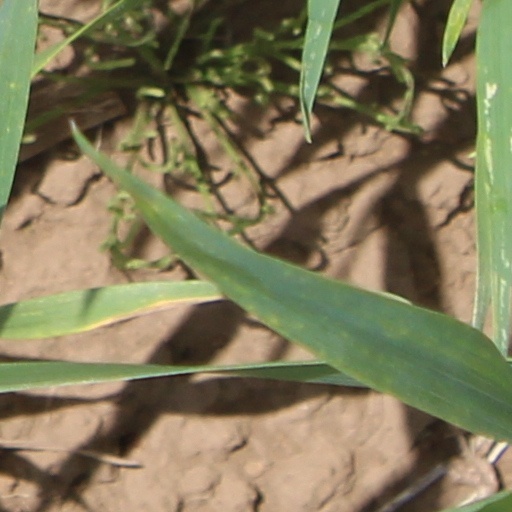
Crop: wheat